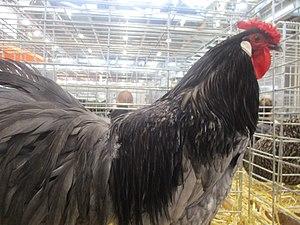
Coq d'Alsace bleu.
L'Alsacienne, ou poule d'Alsace, est une race de poules domestiques originaires d'Alsace.